Iwanumaya Hotel

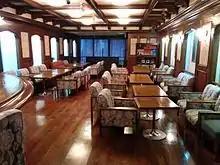
Oldies Bar Karin

Iwanumaya Hotel was scheduled to be the Press Center for the G7 Finance Ministers and Central Bank Governors' Meeting held 20–21 May 2016 in Sendai.